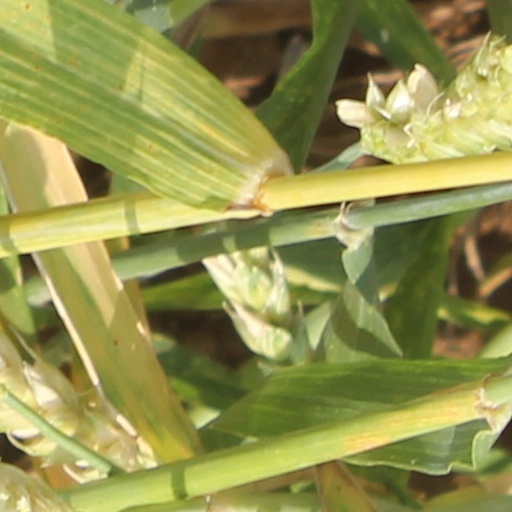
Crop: wheat